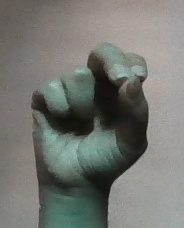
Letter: gaaf